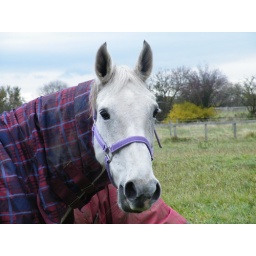
This is a white horse in Malvern